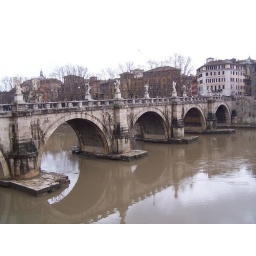
View of Sant' Angelo bridge from near the castle